The Amazing Acro-Cats

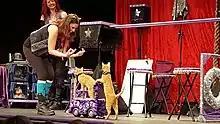
Two cats performing a cart pushing trick with the Amazing Acro-cat travelling cat circus

The Amazing Acro-cats is a circus troupe of domestic cats and a few other small animals, founded by animal trainer Samantha Martin in Chicago, Illinois. One of the featured acts is the musical band, the Rock-Cats. The troupe, based in Griffin, Georgia, tours the United States for much of the year.